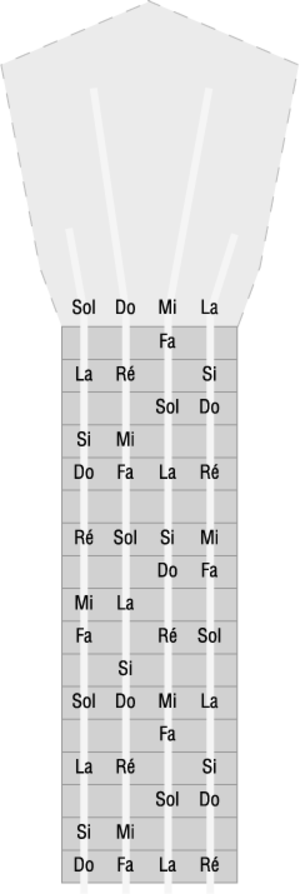
Un ukulélé [ukulele] ou, par transposition de la prononciation anglo-américaine, /jukulele/ est un instrument à cordes pincées traditionnel hawaïen, proche du cavaquinho, instrument populaire du Portugal dont il est une adaptation.